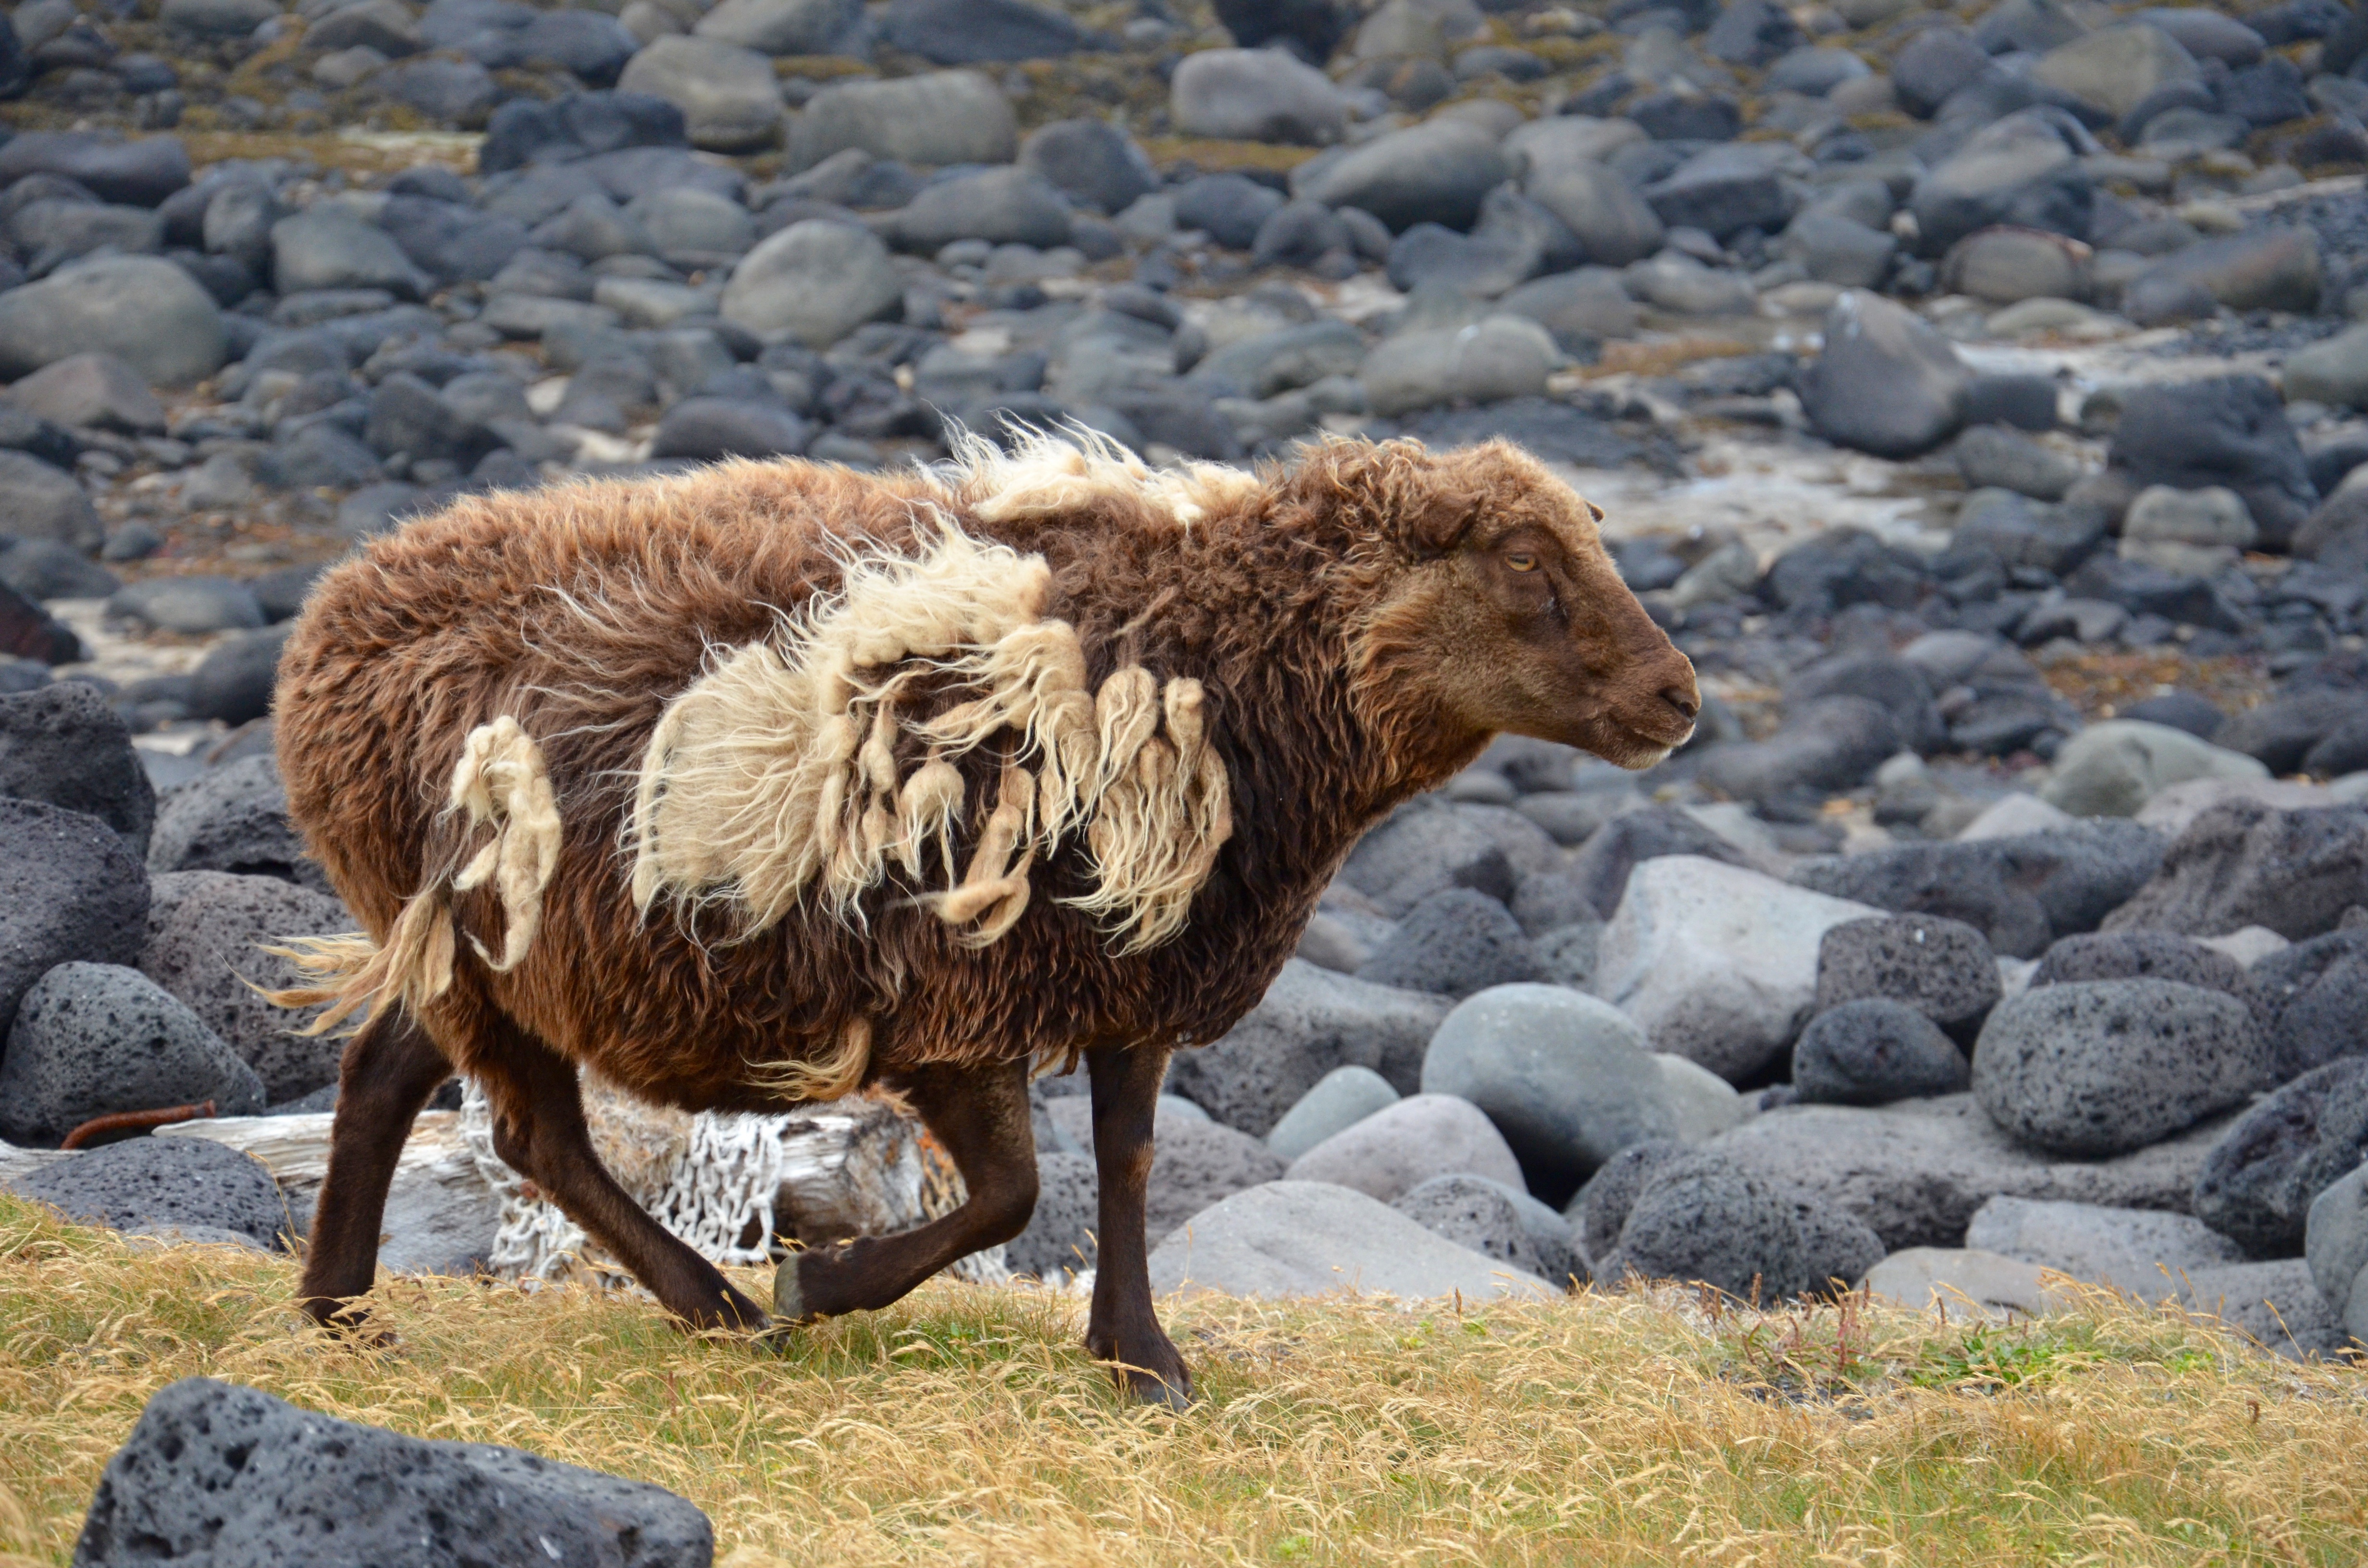
wilderness, wildlife, zoo, fur, herd, sheep, mammal, iceland, wool, fauna, animals, mammals, vertebrate, sheeps, bighorn